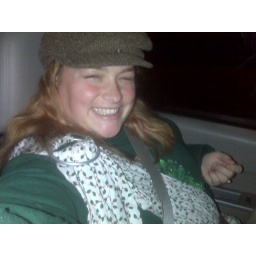
Me in my hubbys cute hat